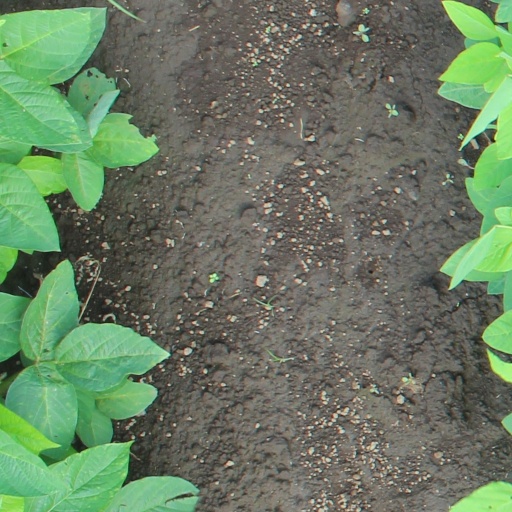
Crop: soybean